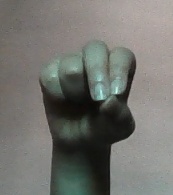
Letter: gaaf